Bimala Tamang

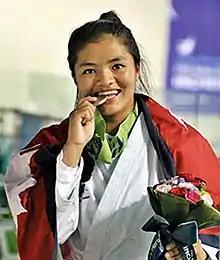
Bimala Tamang after winning bronze in 2014 Asian Games

Bimala Tamang (born 9 June 1995) is a (Nepalese) Nepali female karateka who recently won bronze for the Women's Individual Kata (in Karate) at the 2014 Asian Games in Incheon, South Korea. This was Nepal's first and only medal tallied at the 2014 Games.